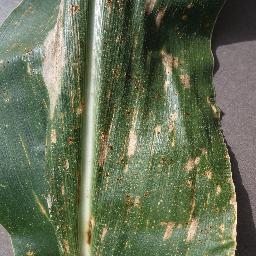
Label: Corn___Cercospora_leaf_spot Gray_leaf_spot